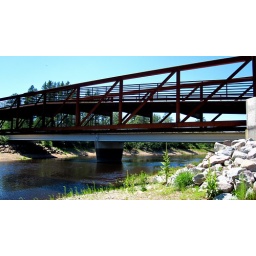
The snow mobile bridge and highway bridge over the WI river at Hwy. O in Vilas County, WI.